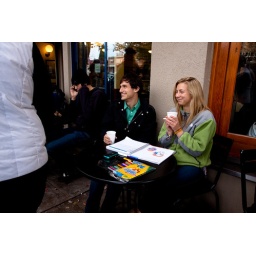
best seat in the house